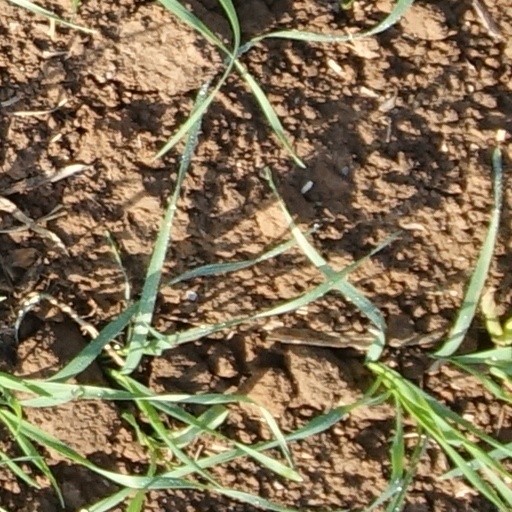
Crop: wheat